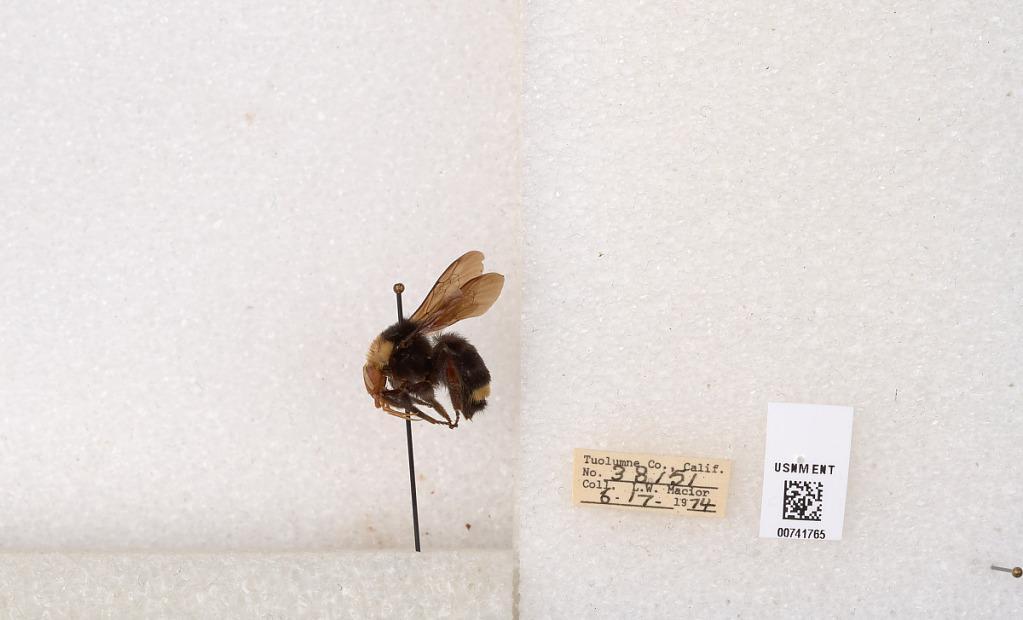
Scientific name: Bombus (Pyrobombus) vosnesenskii Radoszkowski
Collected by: L. Macior
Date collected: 1974-6-17
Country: United States
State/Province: California
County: Tuolumne
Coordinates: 37.9712, -120.228